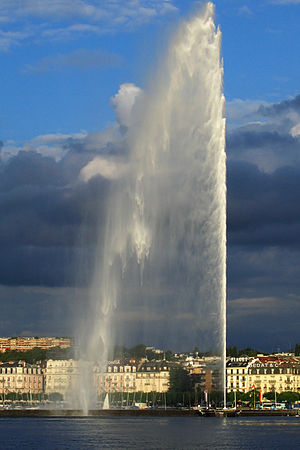
Jet d'Eau
Jet d'eau, 2005.